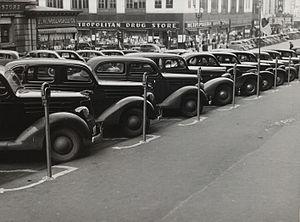
John Vachon, né le 19 mai 1914 à Saint Paul et mort le 20 avril 1975 à New York, est un photographe social américain.
Le parcmètre, ou parcomètre, est un appareil collecteur d'argent en échange d'un droit de stationnement d'un véhicule sur un emplacement routier pour une durée limitée.